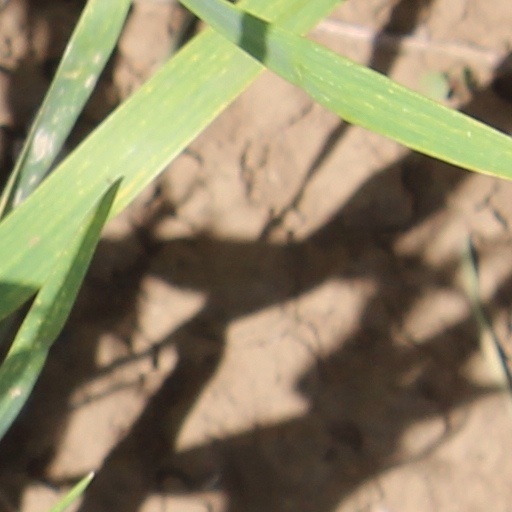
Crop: wheat